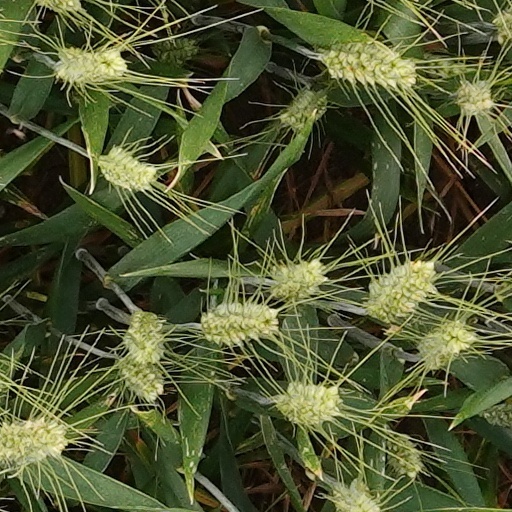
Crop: wheat